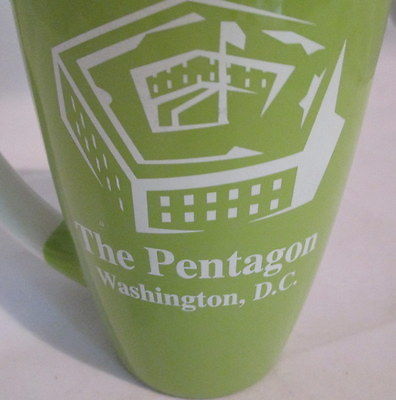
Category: mug